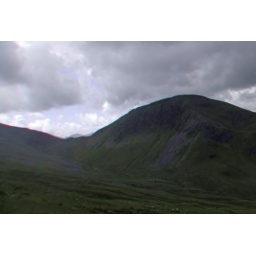
Descending Mount Snowdon in anaglyph 3D stereo red cyan glasses to view